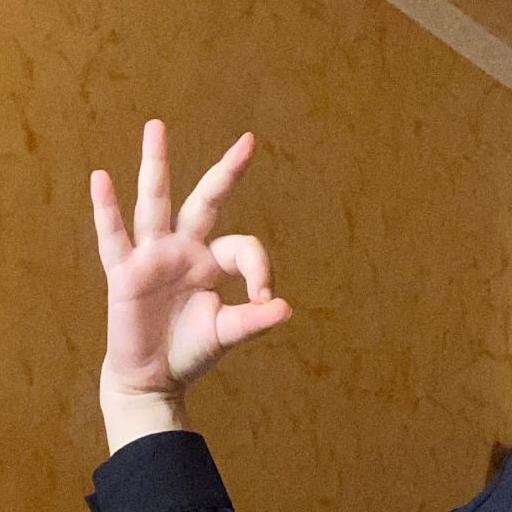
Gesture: ok